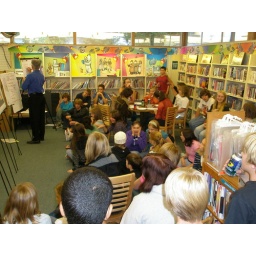
Teens packed in, sitting on the floor, in tiny children's chairs, and standing in the back.